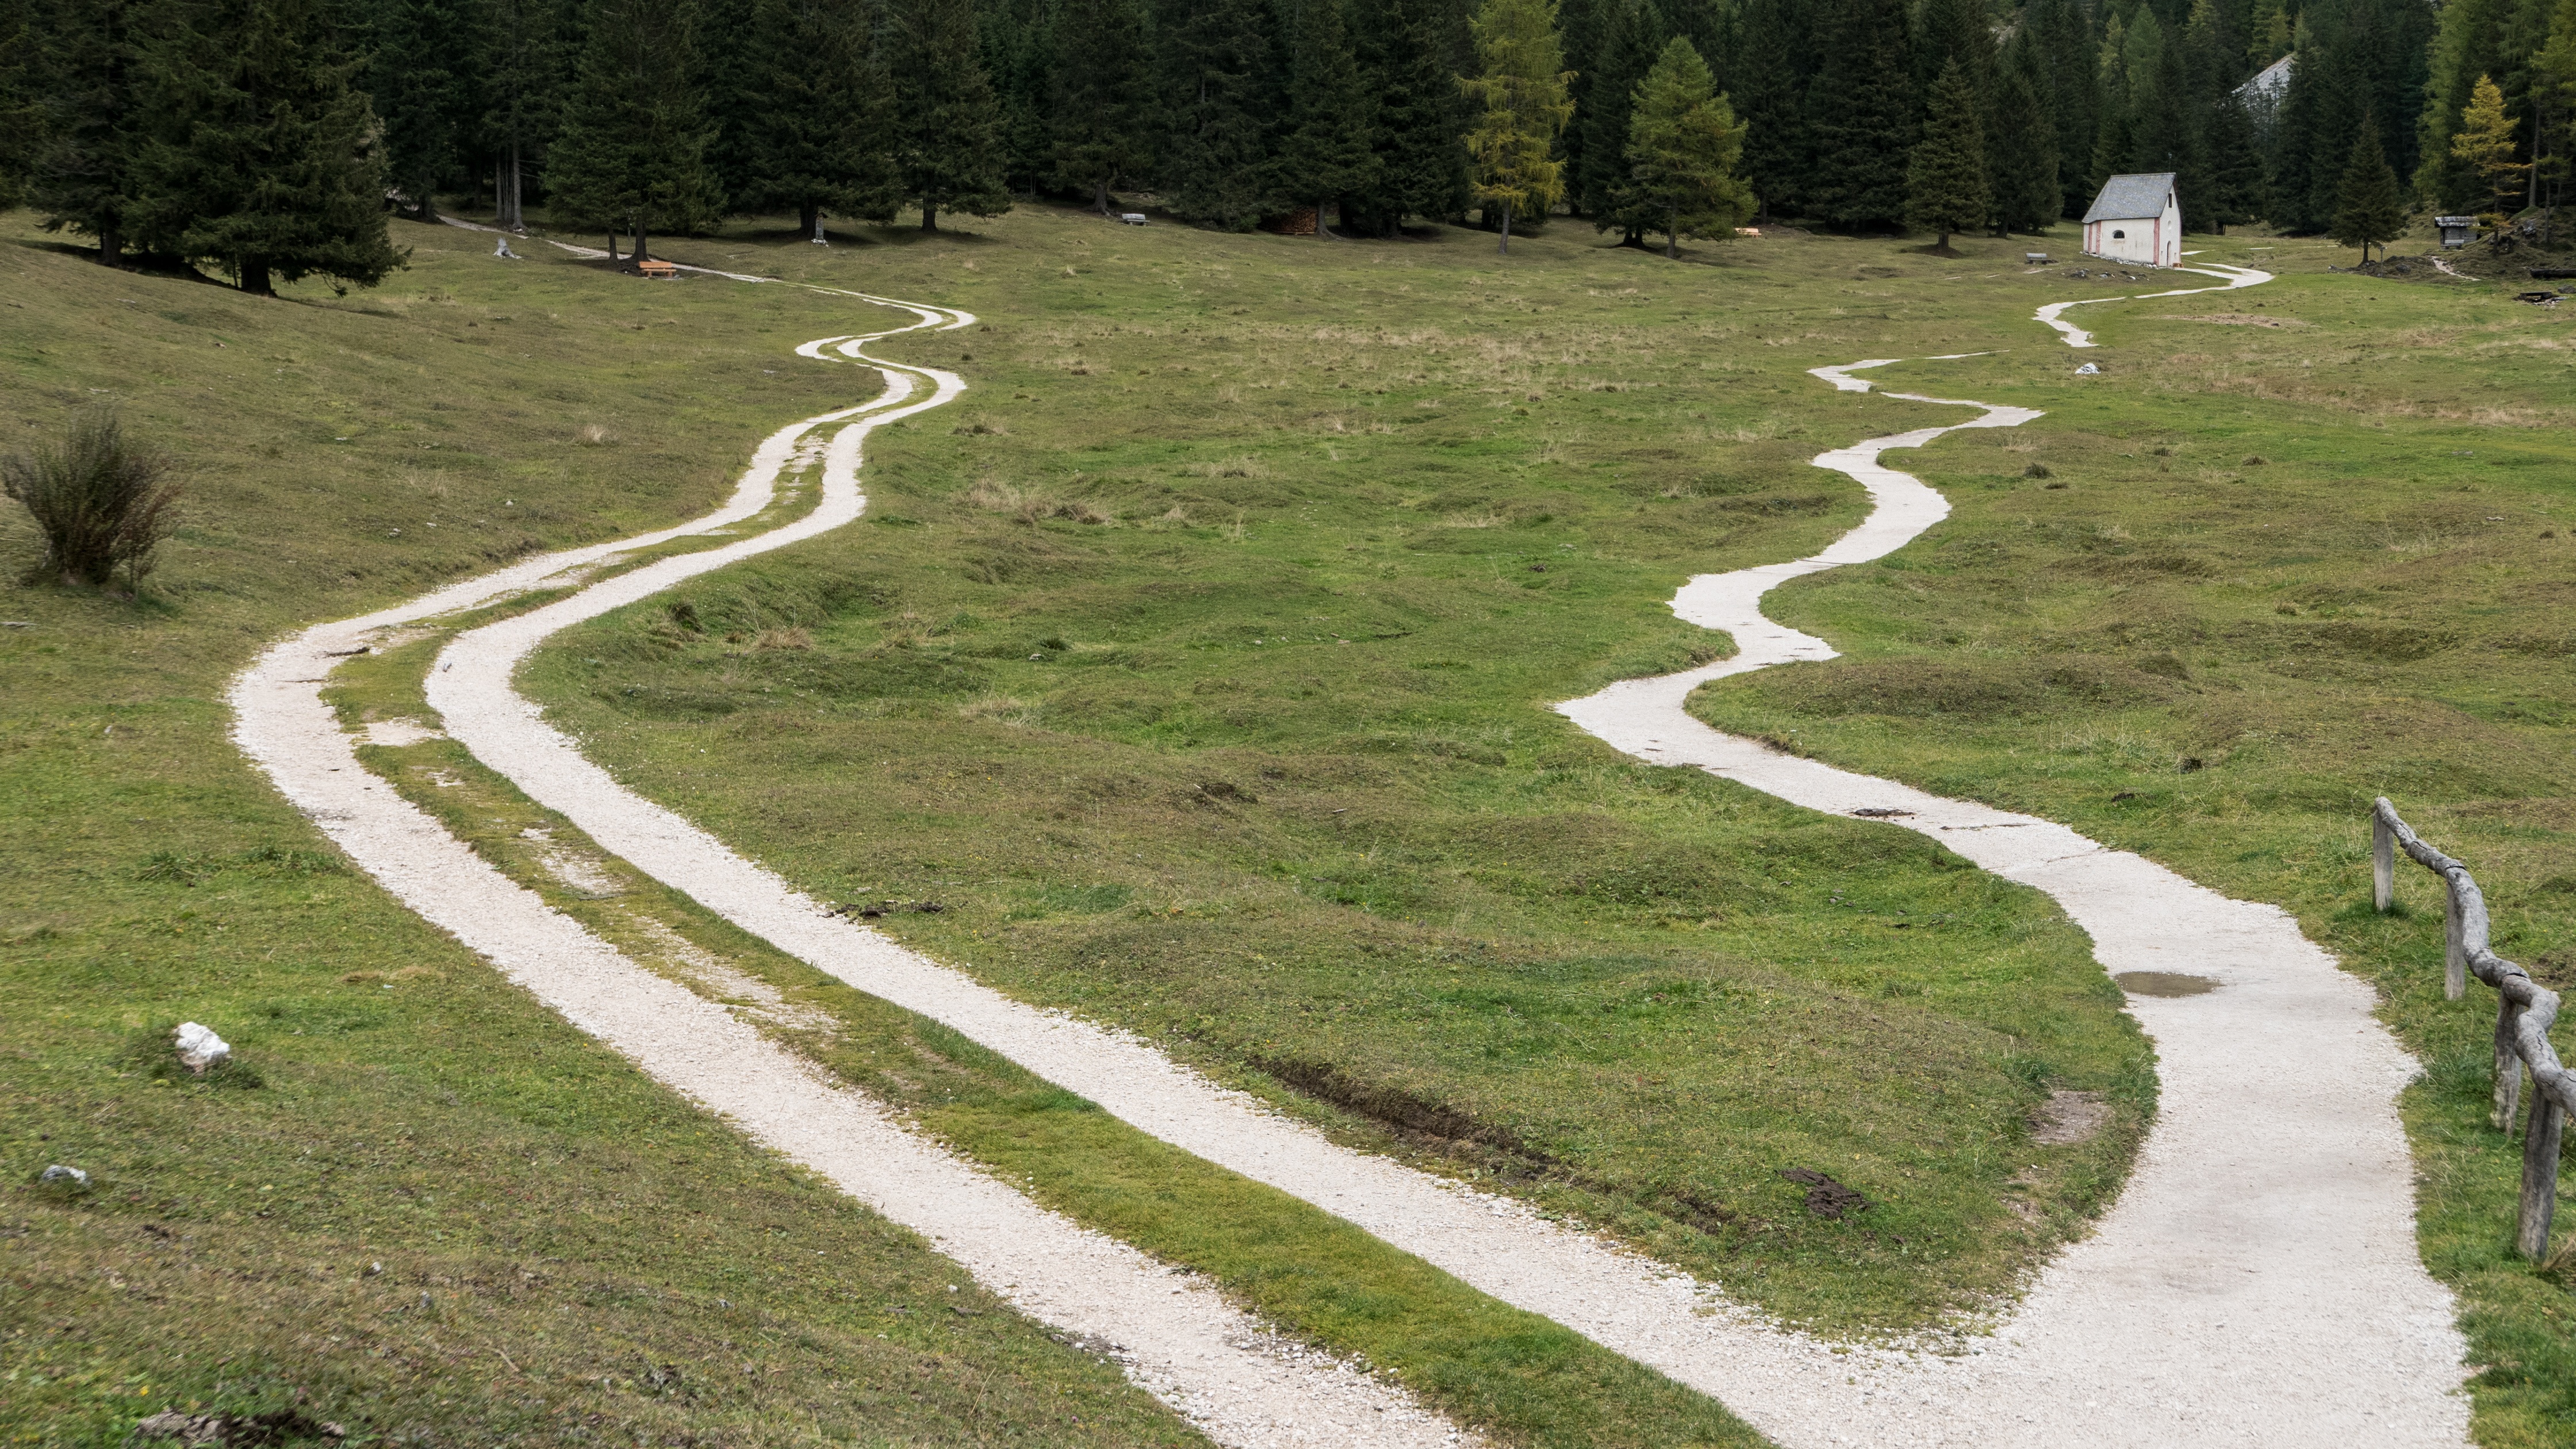
forest, grass, branch, trail, lawn, meadow, walkway, green, direction, soil, chapel, lane, waterway, plain, decision, curves, roll, wetland, crossroads, race track, habitat, away, ecosystem, south tyrol, aerial photography, val gardena